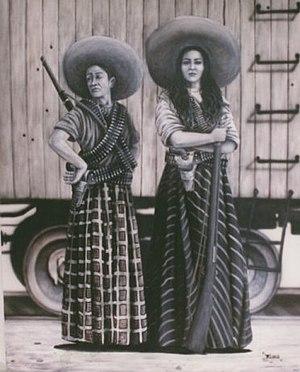
Le corrido est une composante de la tradition populaire au Mexique et d'autres pays hispanophones notamment le Nicaragua et plus généralement l'Amérique centrale ainsi que la Colombie, dérivé de la romance espagnole du XVIIIᵉ siècle.
Les femmes accompagnant les combattants pour Révolution Mexicaine étaient des soldaderas. L'une d'entre elles nommée Adela Velarde Pérez donna son nom a un corrido, Adelita, composé par un sergent des troupes de Francisco Villa nommé Antonio Gil del Río. Par extension, on nomme parfois Adelitas les soldaderas.